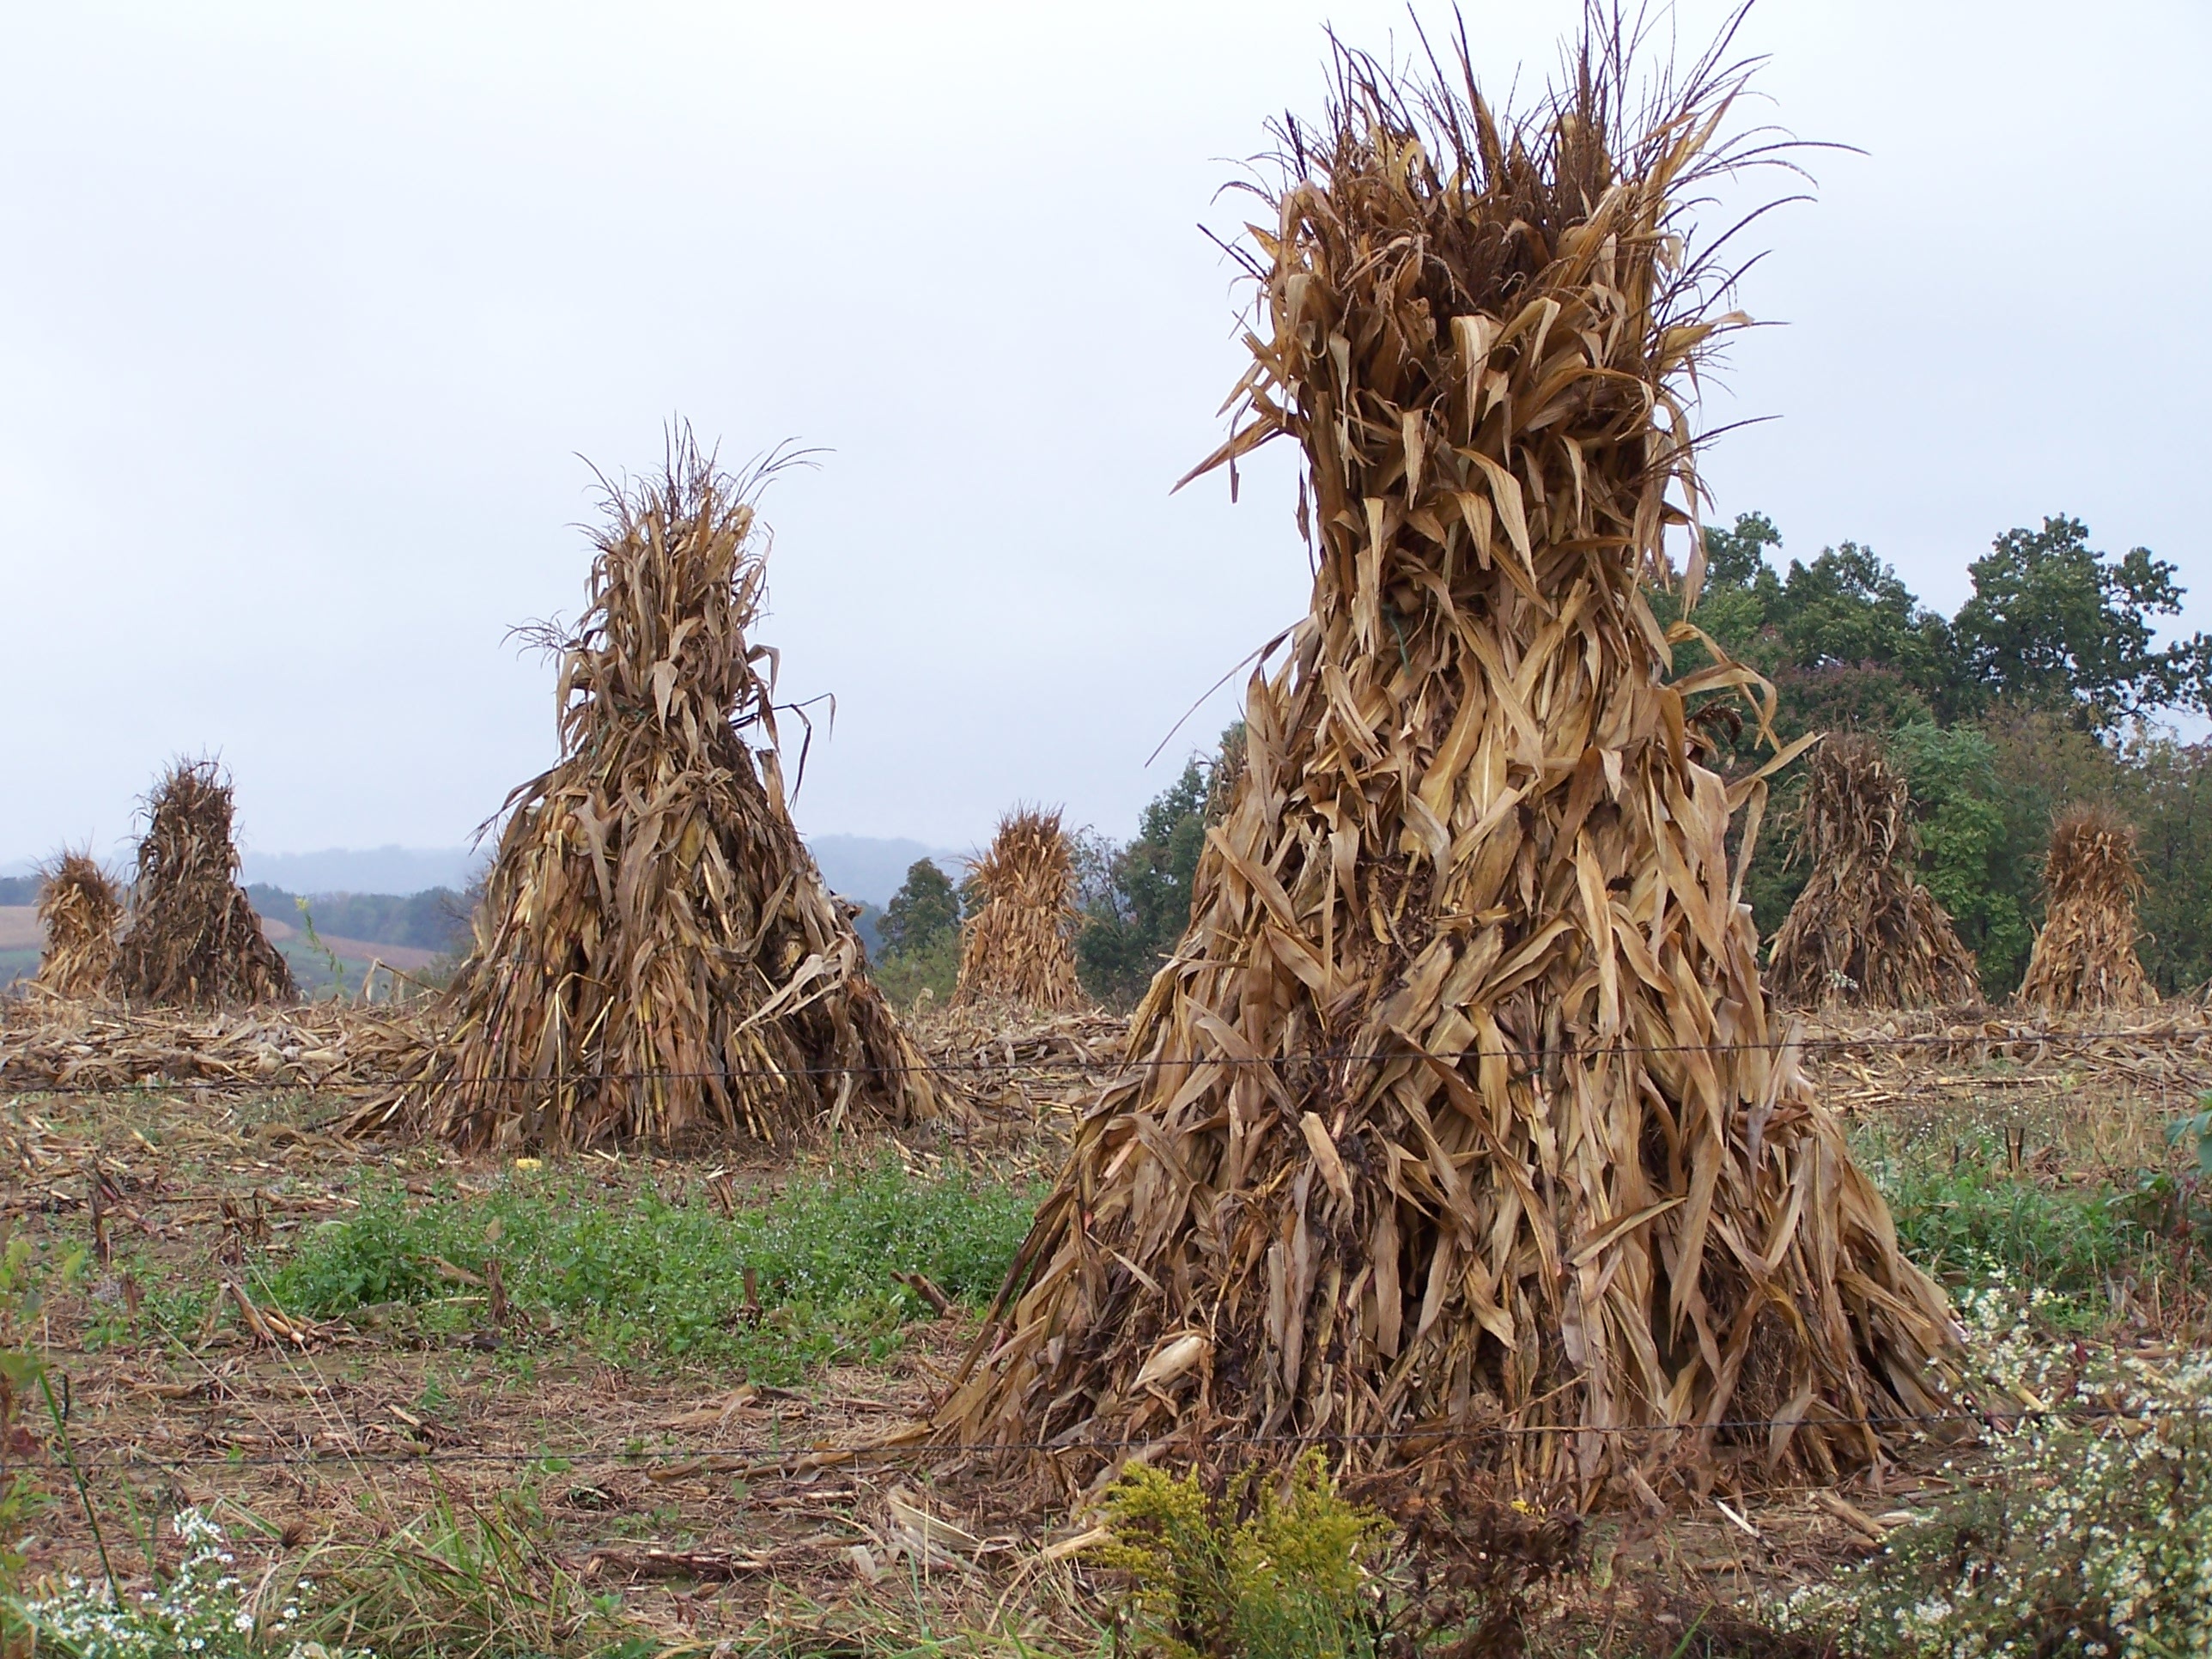
tree, plant, hay, field, flower, crop, corn, soil, agriculture, straw, amish, rural area, shocks, grass family, woody plant, mound building termites